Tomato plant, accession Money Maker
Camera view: bottom (45 deg); turntable rotation: 270 degrees
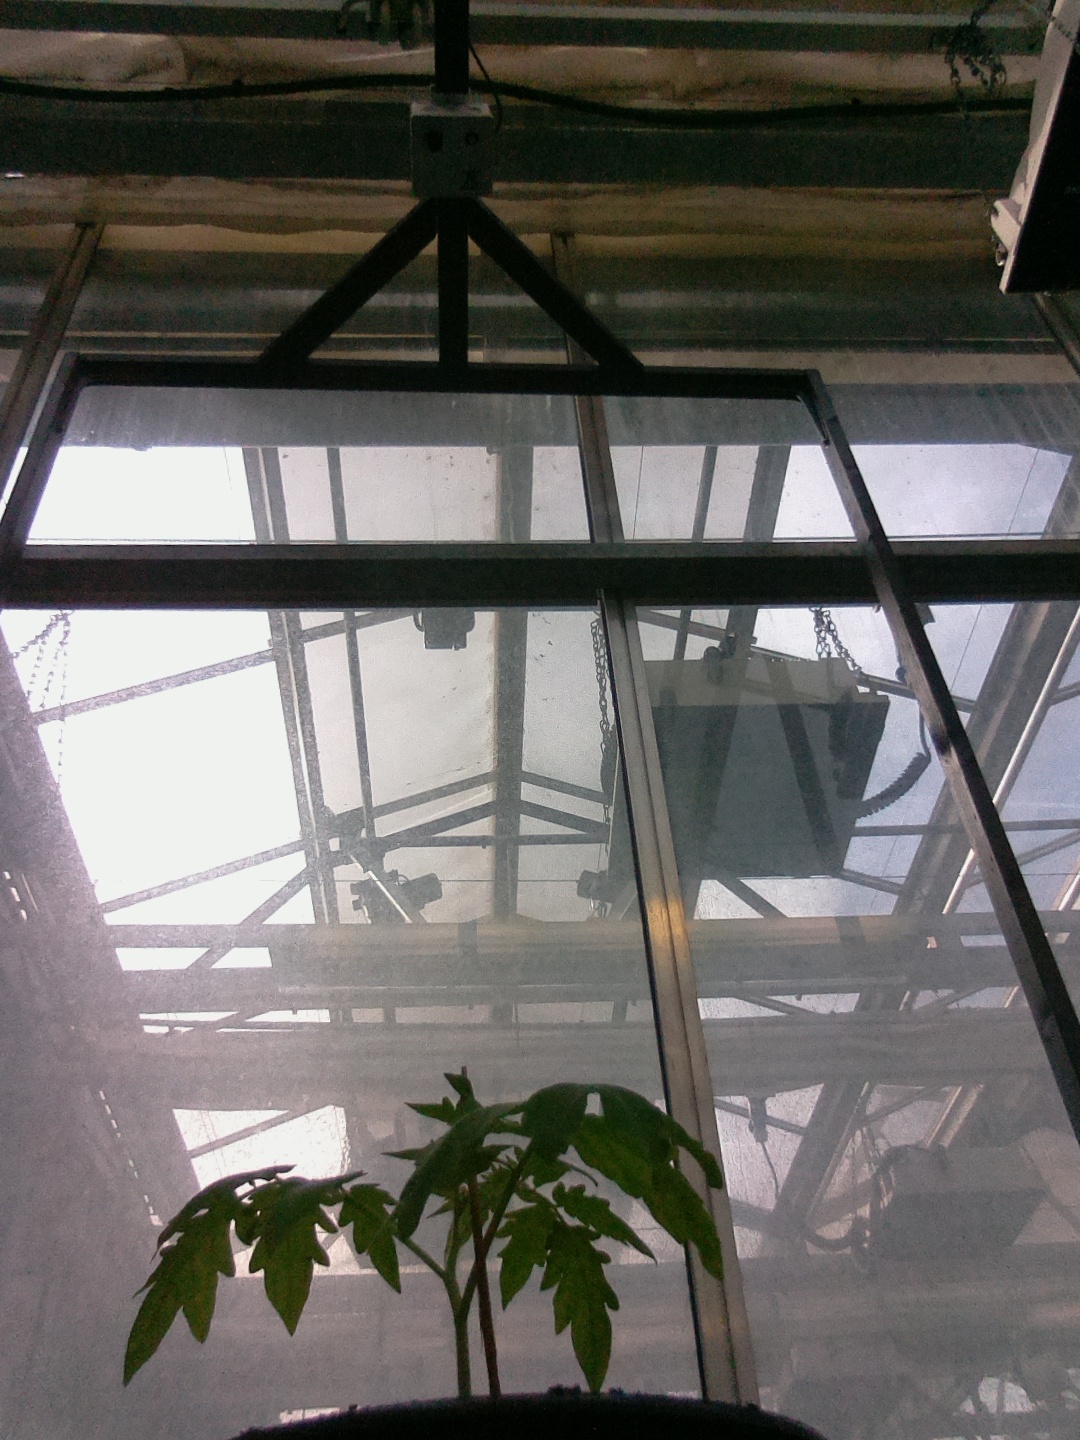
BBCH growth stage 13: 6 of true leaves visible